Japanese cruiser Yoshino

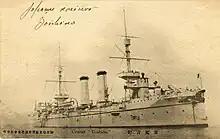
1905 postcard

With the start of the Russo-Japanese War of 1904-1905, "Yoshino" participated in the naval Battle of Port Arthur. However, soon after the start of the war, "Yoshino" collided with the Japanese armored cruiser in dense fog. "Kasuga"s ram hit "Yoshino"s port side, and penetrated to the engine room; "Yoshino" turned turtle and sank in the Yellow Sea at on 15 May 1904 with the loss of 319 lives. Only 19 of the crew managed to survive.